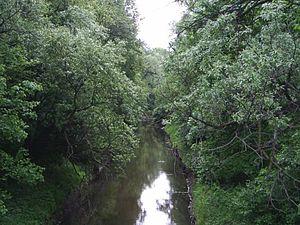
Międzyrzec Podlaski est une ville de l'est de la Pologne, située dans le powiat de Biała Podlaska dans la voïvodie de Lublin.